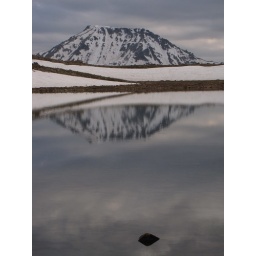
Another mountain and lake while at Deosai Plains, Pakistan. Love the reflection in this one.